Zhixin Building

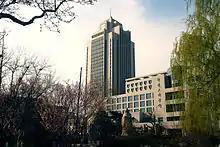
Zhixin Building seen from the southeast in March 2013.

The Zhixin Building is the main landmark building on the Central Campus of Shandong University located in Licheng District, Jinan, Shandong, China. The name of the building is derived from a passage in the Analects of Confucius that reads: "The Master said, 'A man is worthy of being